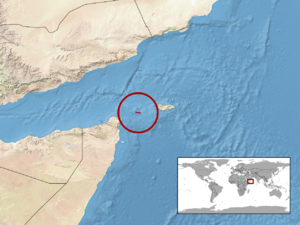
Hemidactylus oxyrhinus est une espèce de geckos de la famille des Gekkonidae.